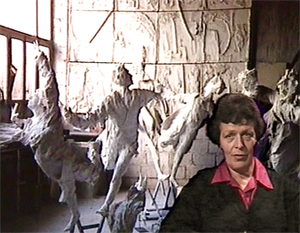
Portrait de Roseline Granet
Roseline Granet est une sculptrice et une artiste peintre pastelliste française née le 28 janvier 1936, à Paris. Il s'agit de la belle-fille d'André Granet.